Yemenia

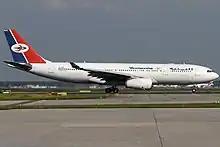
A Yemenia Airbus A330-200 at Frankfurt Airport in 2014. The first aircraft of the type entered the fleet in 2004.

At March 2000 the chairmanship was held by Hassan Sohbi and the number of employees was 4,017. The aircraft operated at this time consisted of three Airbus A310-300s, two Antonov An-26s, five Boeing 727-200 Advanced, one Boeing 737-200 Advanced, one Boeing 737-200C, four Dash 7s, two DHC-6 300s and two Lockheed C130H Hercules. The list of domestic destinations served at this time were Aden, Al Ghaydah, Ataq, Hodeidah, Riyan Mukalla, Sanaa, Seiyun, Socotra and Taiz, while Abu Dhabi, Addis Ababa, Amman, Asmara, Bahrain, Beirut, Cairo, Damascus, Dar es Salaam, Djibouti, Doha, Dubai, Frankfurt, Jeddah, Johannesburg, Karachi, Khartoum, London, Moroni, Mumbai, Nairobi, Paris, Riyadh, Rome and Sharjah comprised the international network. On lease from International Lease Finance Corporation (ILFC), the first Boeing 737-800 joined the fleet in May 2002. The first Airbus A330-200 entered the fleet in 2004 on lease from ILFC.